Oliver Wendell Holmes Sr.

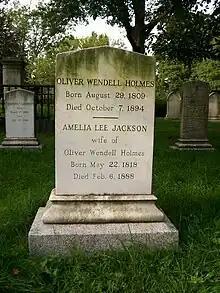
Grave of Holmes and his wife at Mount Auburn Cemetery in Cambridge, Massachusetts

In 1884, Holmes published a book dedicated to the life and works of his friend Ralph Waldo Emerson. Later biographers would use Holmes's book as an outline for their own studies, but particularly useful was the section dedicated to Emerson's poetry, into which Holmes had particular insight. Beginning in January 1885, Holmes's third and last novel, "A Mortal Antipathy", was published serially in "The Atlantic Monthly". Later that year, Holmes contributed $10 to Walt Whitman, though he did not approve of his poetry, and convinced friend John Greenleaf Whittier to do the same. A friend of Whitman's, a lawyer named Thomas Donaldson, had requested monetary donations from several authors to purchase a horse and buggy for Whitman who, in his old age, was becoming a shut-in.